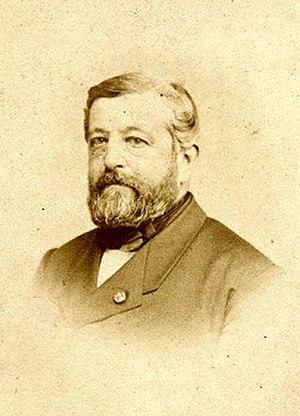
Le comte Charles de Kerchove de Denterghem est un ingénieur et homme politique belge liberal.